Enzo Savorgnan di Brazzà

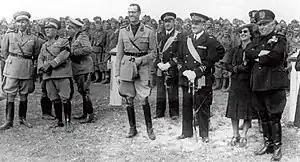
Savorgnan (center) during a military review in Trapani, May 1940

In June 1944 Savorgnan was replaced at the head of the province of Reggio Emilia by the new prefect Almo Vanelli, and took over the leadership of the province of Varese on 18 August, replacing Mario Bassi. A few days before he took office, German troops executed eleven civilians from Borgo Ticino, including a member of the Republican Fascist Party, in reprisal for a partisan attack that had wounded four German soldiers. Savorgnan, worried that this massacre could be linked to him and stain his reputation just as he assumed the new post, protested with the Ministry of the Interior. He then supervised operations against the Resistance in the province of Varese; successful operations by the Republican National Guard and the 16th Black Brigade "Dante Gervasini" of Varese led to the arrest of numerous Christian Democrat partisans who were believed to have carried out attacks against industrial and military structures, and who were placed at the disposal of the Special Tribunal, and the information obtained from a captured partisan linked to the Garibaldi Brigades allowed in October 1944 to disrupt their operations in the region.